Chinese tea culture

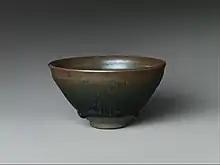
Jian tea bowl with "hare's fur" glaze, southern Song, 12th century.

"The Classic of Tea" ("Chájīng," c. 760–762 CE) was a significant contribution to the evolution of tea culture during the Tang dynasty. An important work of literature by tea connoisseur Lu Yu, the book provides an extensive overview of Tang tea culture and industry. "The Classic of Tea" was the first monograph regarding the study of tea, which consisted of ten chapters ranging from the history of tea, its cultivation, and how to prepare, serve, and drink it. The book describes how tea plants were grown, the leaves processed, and how tea prepared as a beverage through grinding tea bricks into powder and whisking it in a bowl. The book also describes how tea was evaluated and where the best tea leaves were produced. Lu Yu also encouraged commoners to drink tea by including a section on what tea utensils could be omitted if one could not afford them. Lu Yu is known as the ‘Sage of Tea’ and the ‘God of Tea’ because of his profound influence on tea culture.